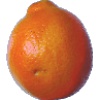
Label: Tangelo 1